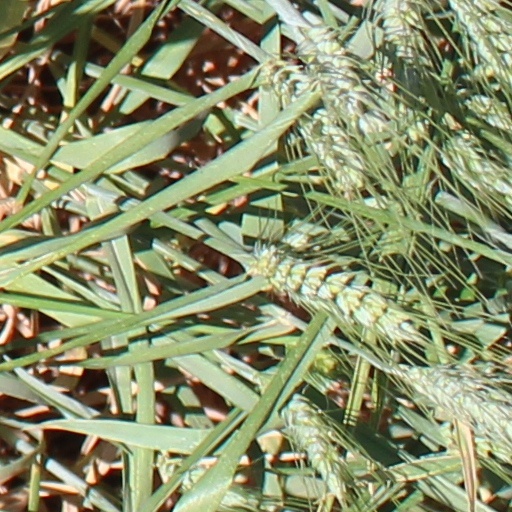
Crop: wheat